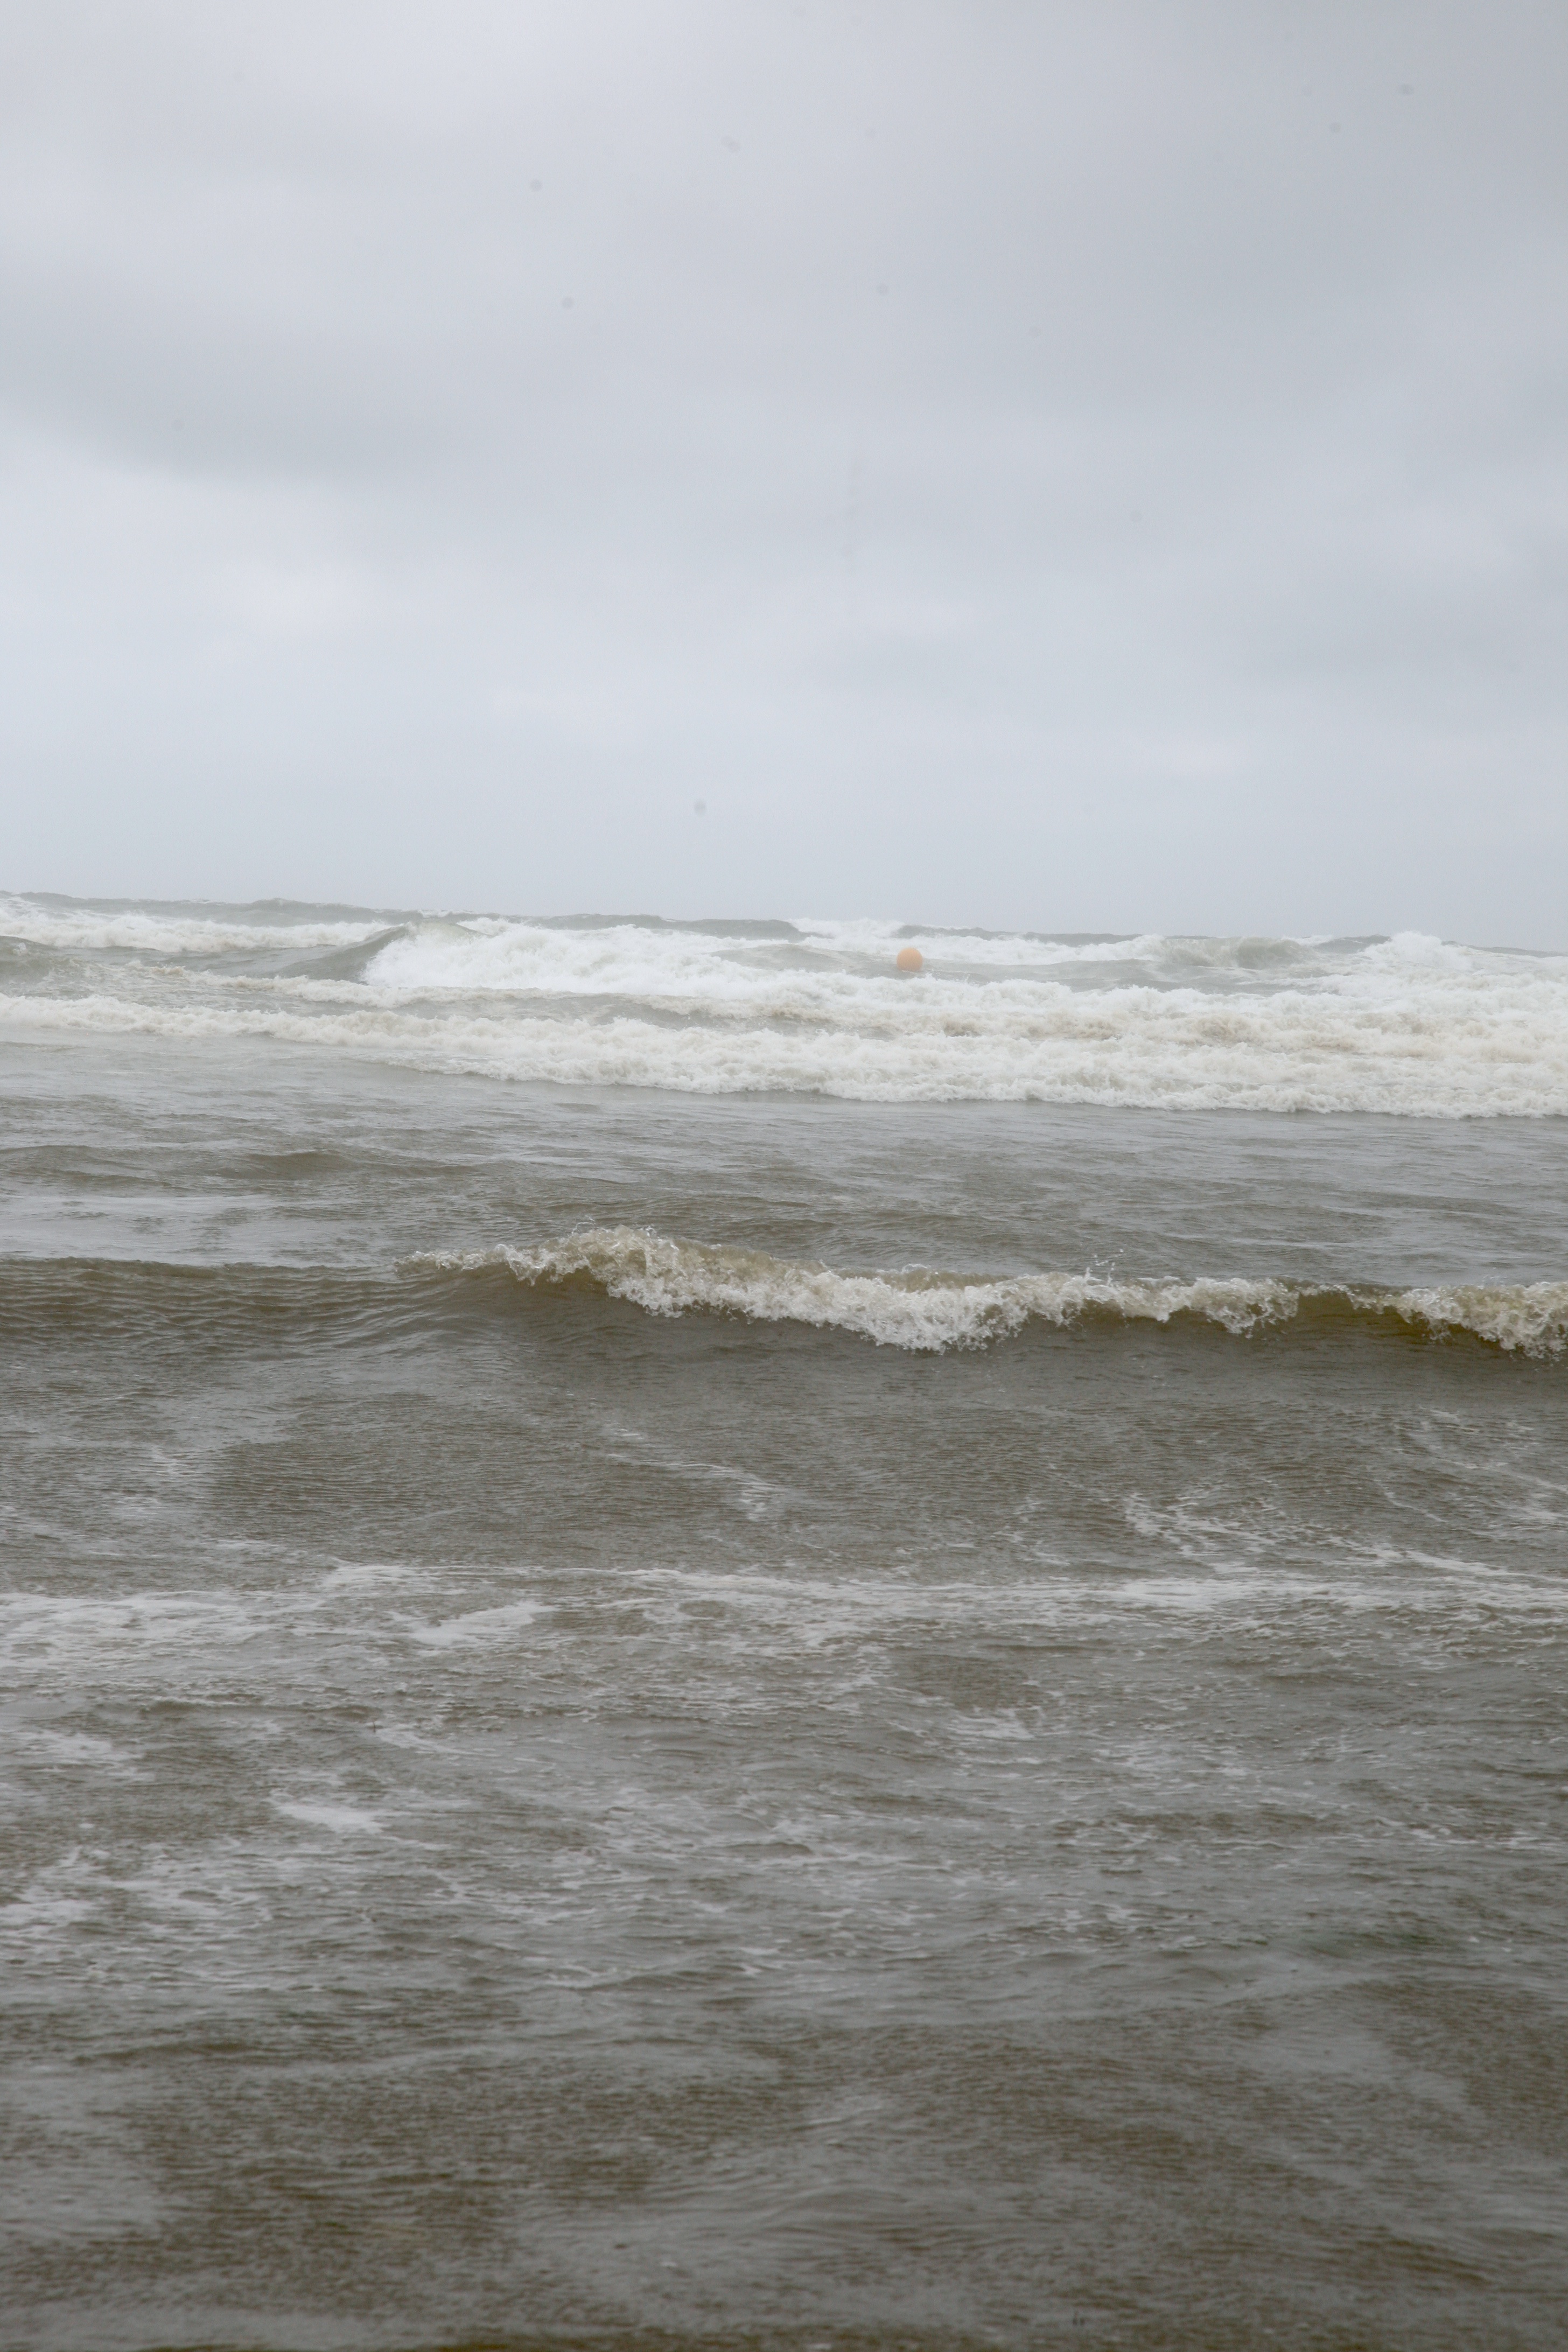
beach, sea, coast, water, sand, rock, ocean, horizon, cloud, shore, wave, wind, france, weather, body of water, strand, mer, playa, channel, cume, frankreich, vague, scum, pasdecalais, cotedopale, stellaplage, manche, cucq, welle, mudflat, atmospheric phenomenon, wind wave